Salix cinerea

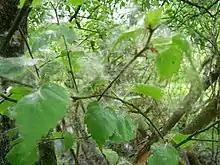
"Salix cinerea" seeds on a birch tree branch

Grey willow grows in wetlands, moist depressions, ditches, embankments, banks of stagnant or slow-moving water bodies, and forest edges, where it encounters low-lying damp situations with waterlogged and nutrient-poor soils. "S. cinerea" is a pioneer species that rapidly colonizes disturbed sites.